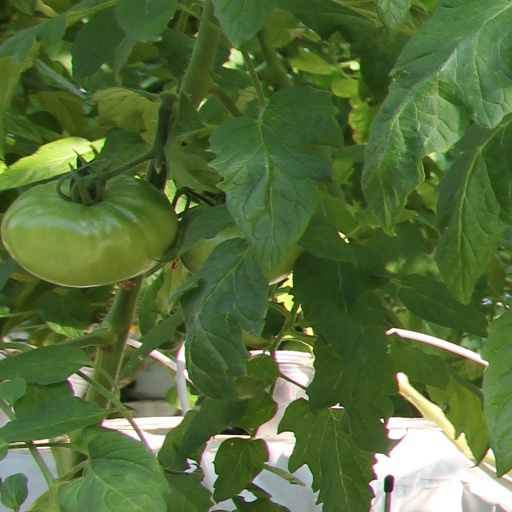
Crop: tomato